Horst Knörrer

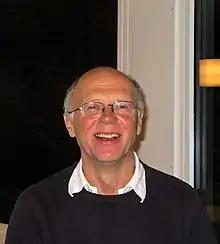
Knörrer at Oberwolfach, 2010

Horst Knörrer (born 31 July 1953, in Bayreuth) is a German mathematician, who studies algebraic geometry and mathematical physics.